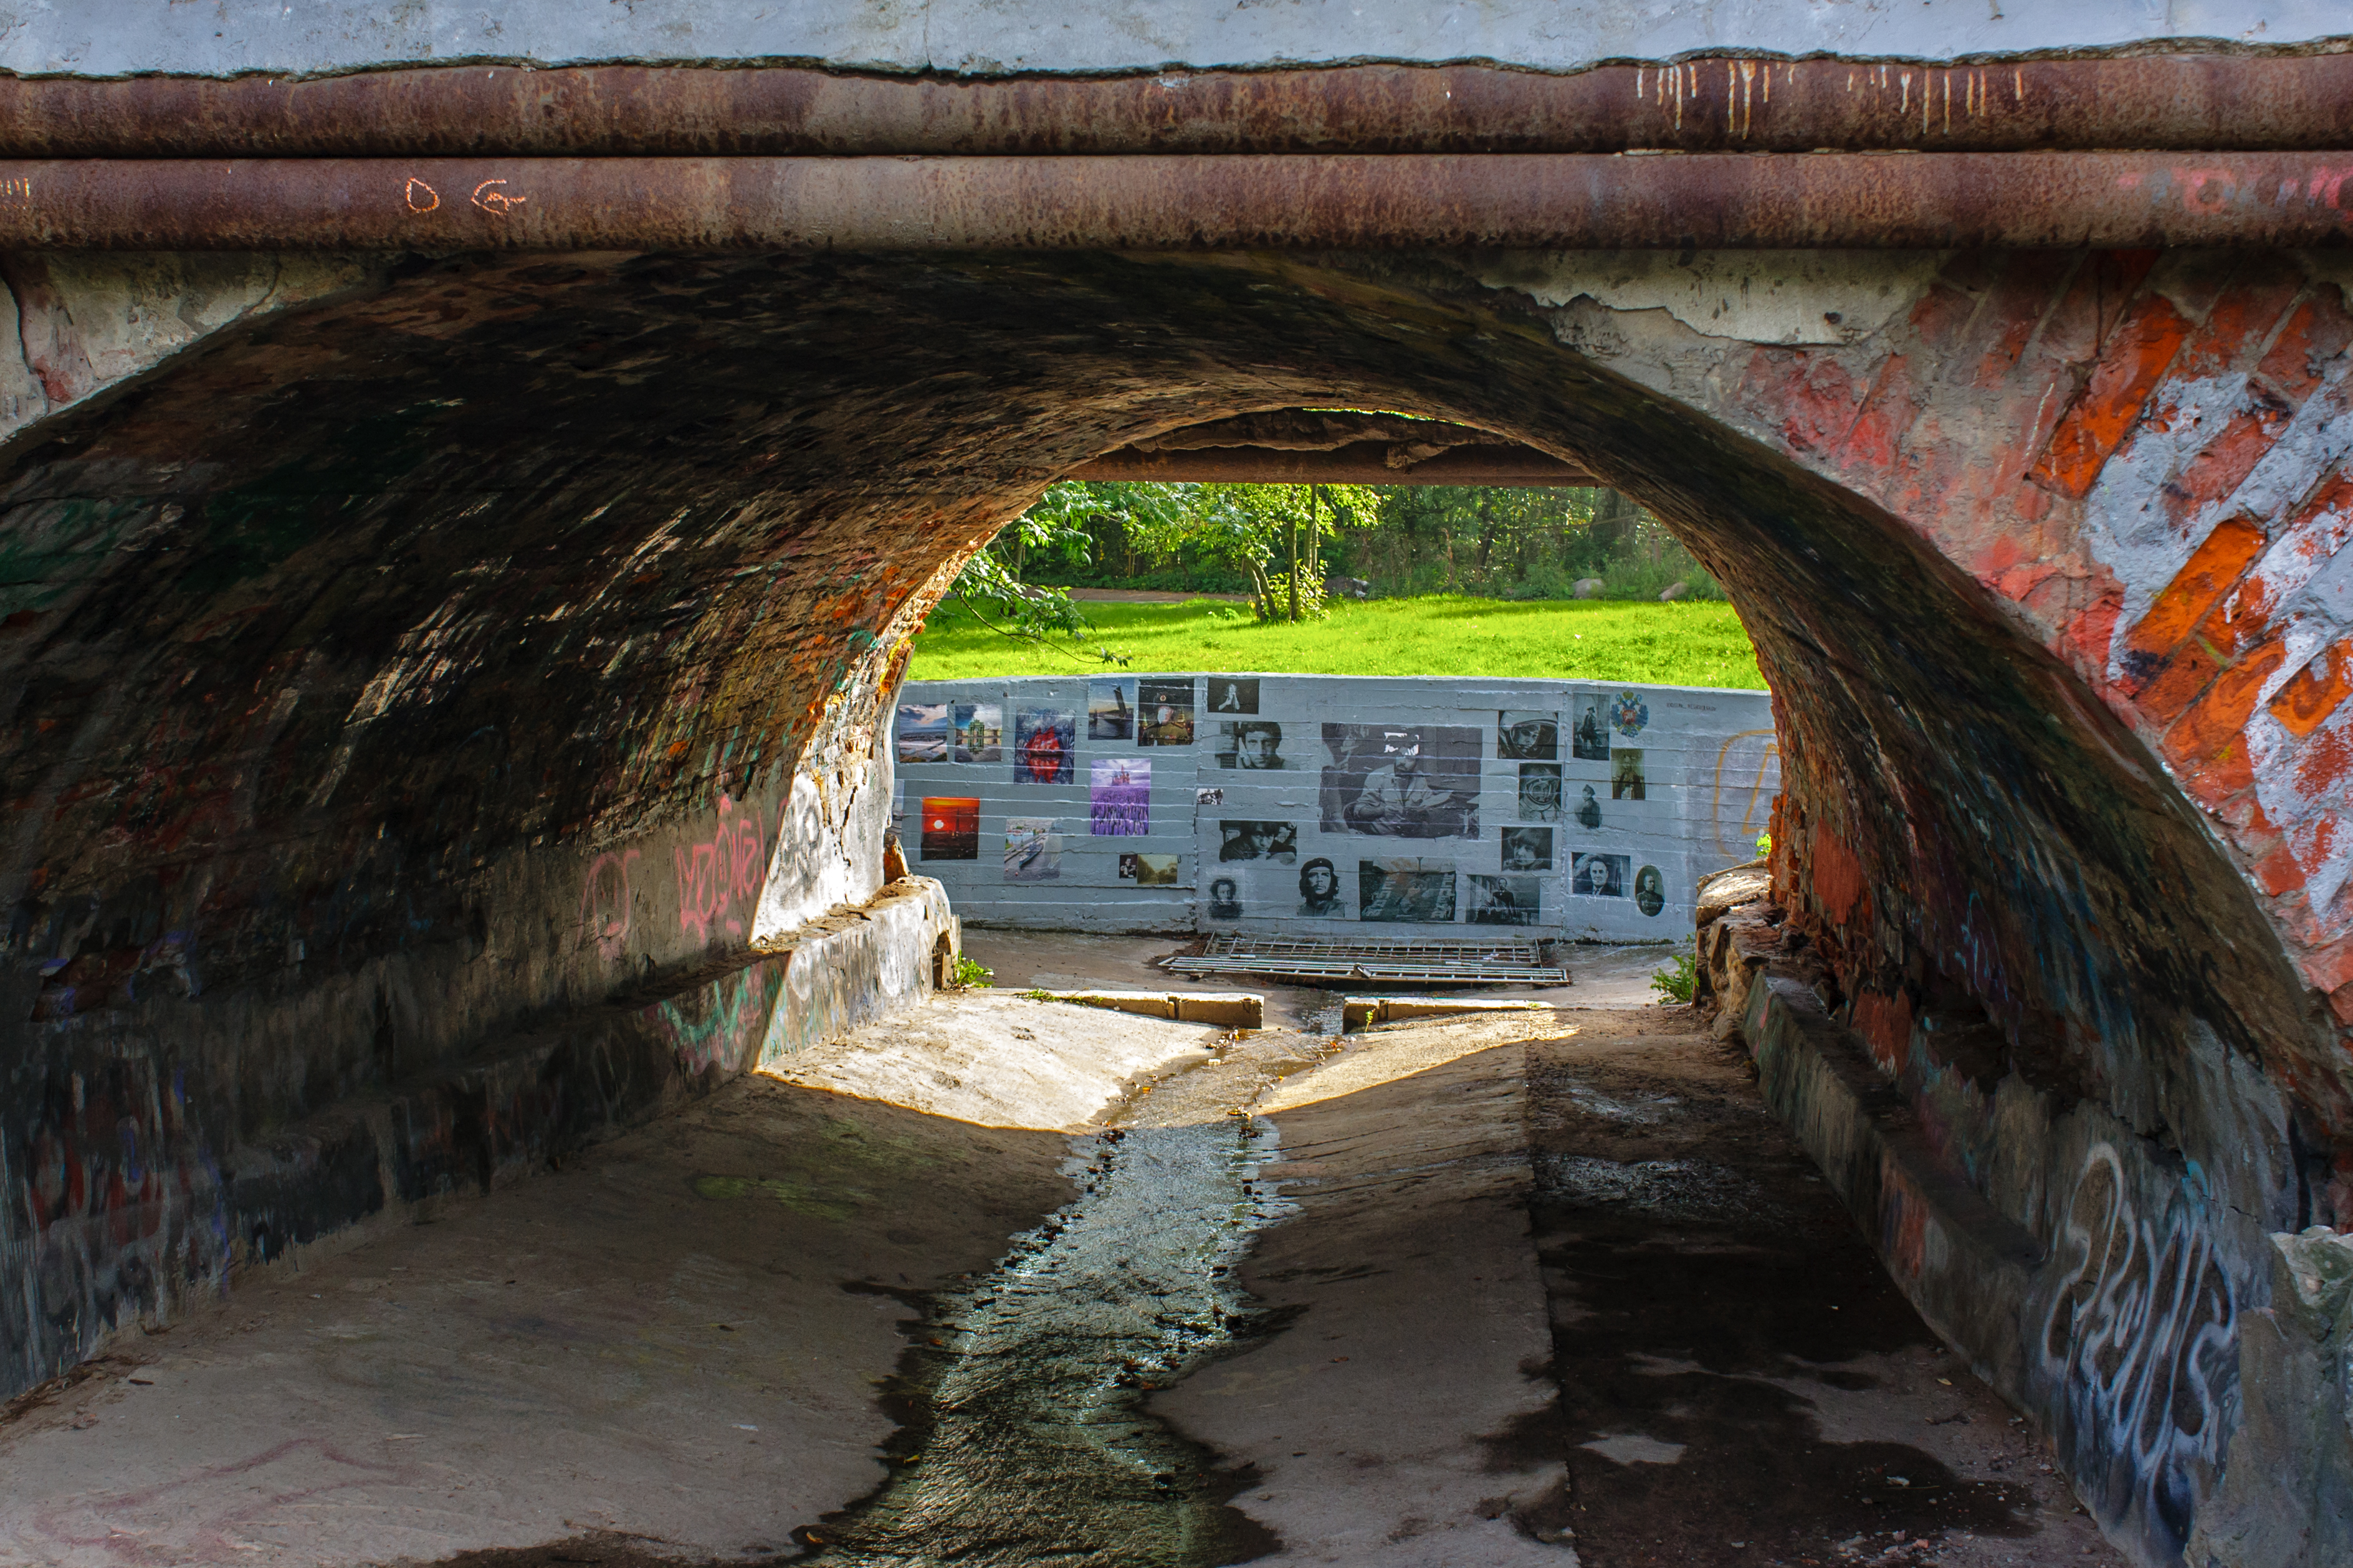
image, Humpback bridge, arch, tunnel, wall, subway, infrastructure, architecture, air raid shelter